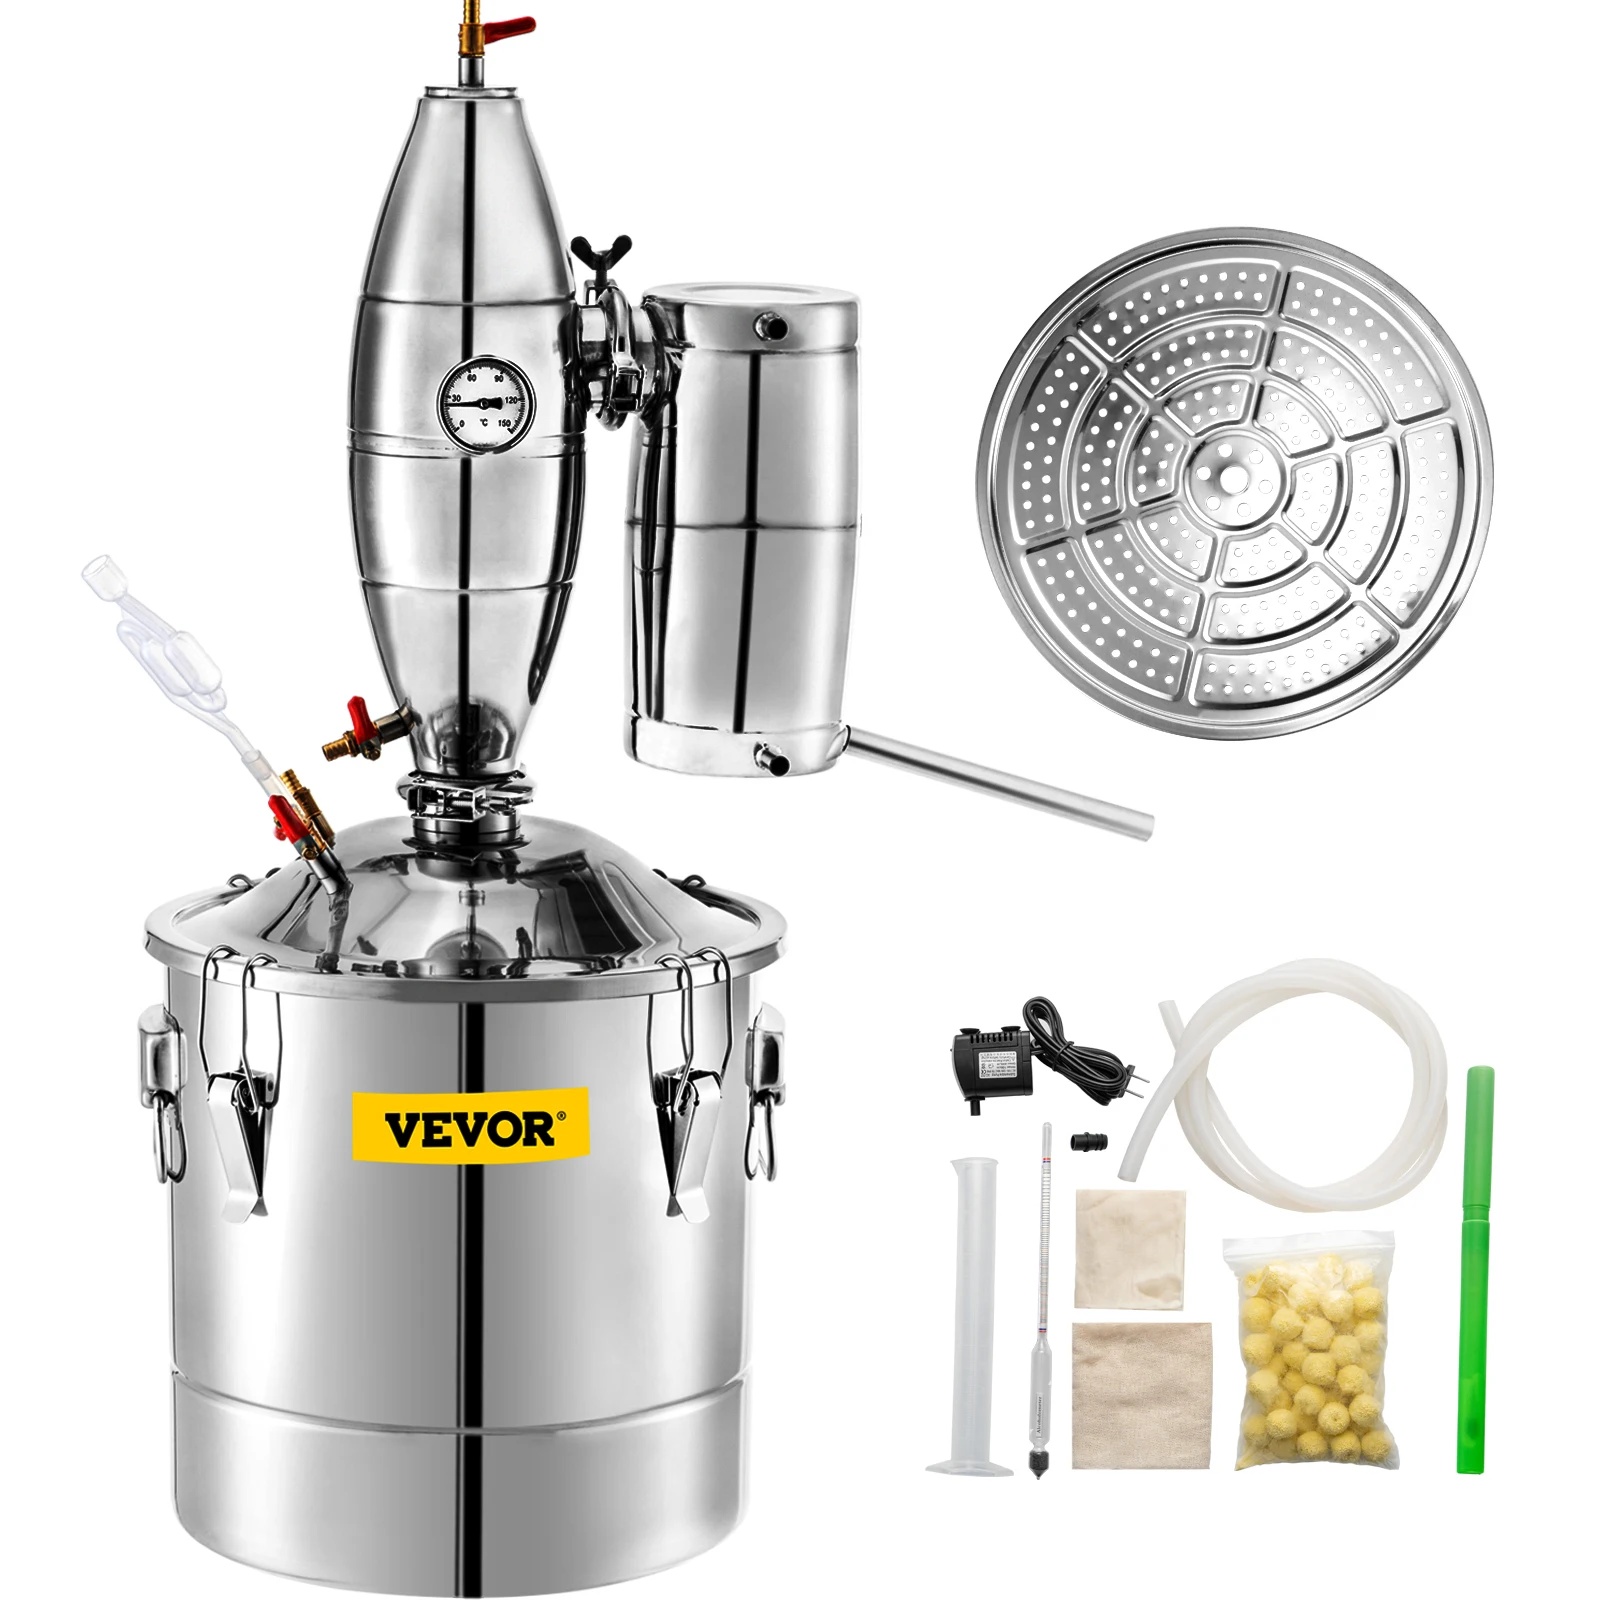
Stainless Steel Alcohol Distiller 20L To 70L Moonshine Kit
Stainless Steel Alcohol Distiller Moonshine Kit built from high-quality, food-grade stainless steel with argon-welded joints for hygienic, durable performance. It features a large fermentation/distillation tank with capacities of 20, 30, 50, or 70 liters, paired with advanced cooling for smooth, high-purity distillation. The distiller supports commercial-scale batches and home brewing alike, thanks to its robust construction and user-friendly design. A rectifying tower with ceramic beads promotes higher-purity vapor, while a two-stage condenser provides efficient cooling and impurity removal. The kit includes a complete set of accessories—thermometer, gauze bags, SUS steamer, exhaust valve—with options for a water circulating pump to speed condensate flow. Multiple heating methods mean you can use electric, gas, or wood heating, making it versatile for kitchens, outdoor setups, restaurants, or farms. Note: The 70 L model may arrive in either updated or original appearance due to upgrade. All electronic and mechanical equipment, devices and machines sold by InterCyprus to EU countries are CE certified and carry a two year warranty. At intercyprus.com since 2002 — trusted for quality and reliability. Benefits & Tips Efficient filtration and a rectifying tower help produce cleaner, higher-purity spirits with fewer off-flavors. The two-stage condenser and external/in-tube design deliver fast cooling, reducing foaming and speeding up batches. Choose the 70 L size for larger runs or batch-scale experiments; ensure you have enough space and proper ventilation, and follow safety guidelines. Product specifications Brand: SucceBuy Model: Alcohol Distiller Capacity: 20/30/50/70 L (18.5/13.2/7.9/5.3 gal) Material: Food-grade stainless steel Drain tap: Yes Heating: Electric (also compatible with gas, wood heating via setup) Rectifying tower: Included with ceramic beads Condenser: Two-stage (external and in-tube) Water circulating pump: Optional accessory Included accessories: Thermometer, gauze bags, SUS steamer, exhaust valve Vinometer kit: Available Applications: Suitable for home or commercial distilling in compliance with local laws Package includes: Stainless steel distiller tank with large capacity (20/30/50/70 L) Rectifying tower with ceramic beads Two-stage condenser (external and in-tube) Thermometer for real-time temperature monitoring Gauze bags SUS steamer Exhaust valve Warnings / Reminders Please allow 1–2 mm error due to manual measurement. 70 L models may be delivered with either updated or original appearance due to upgrades.
Brand: InterCyprus
Category: Arts & Entertainment > Hobbies & Creative Arts > Homebrewing & Winemaking Supplies > Homebrewing & Winemaking Kits